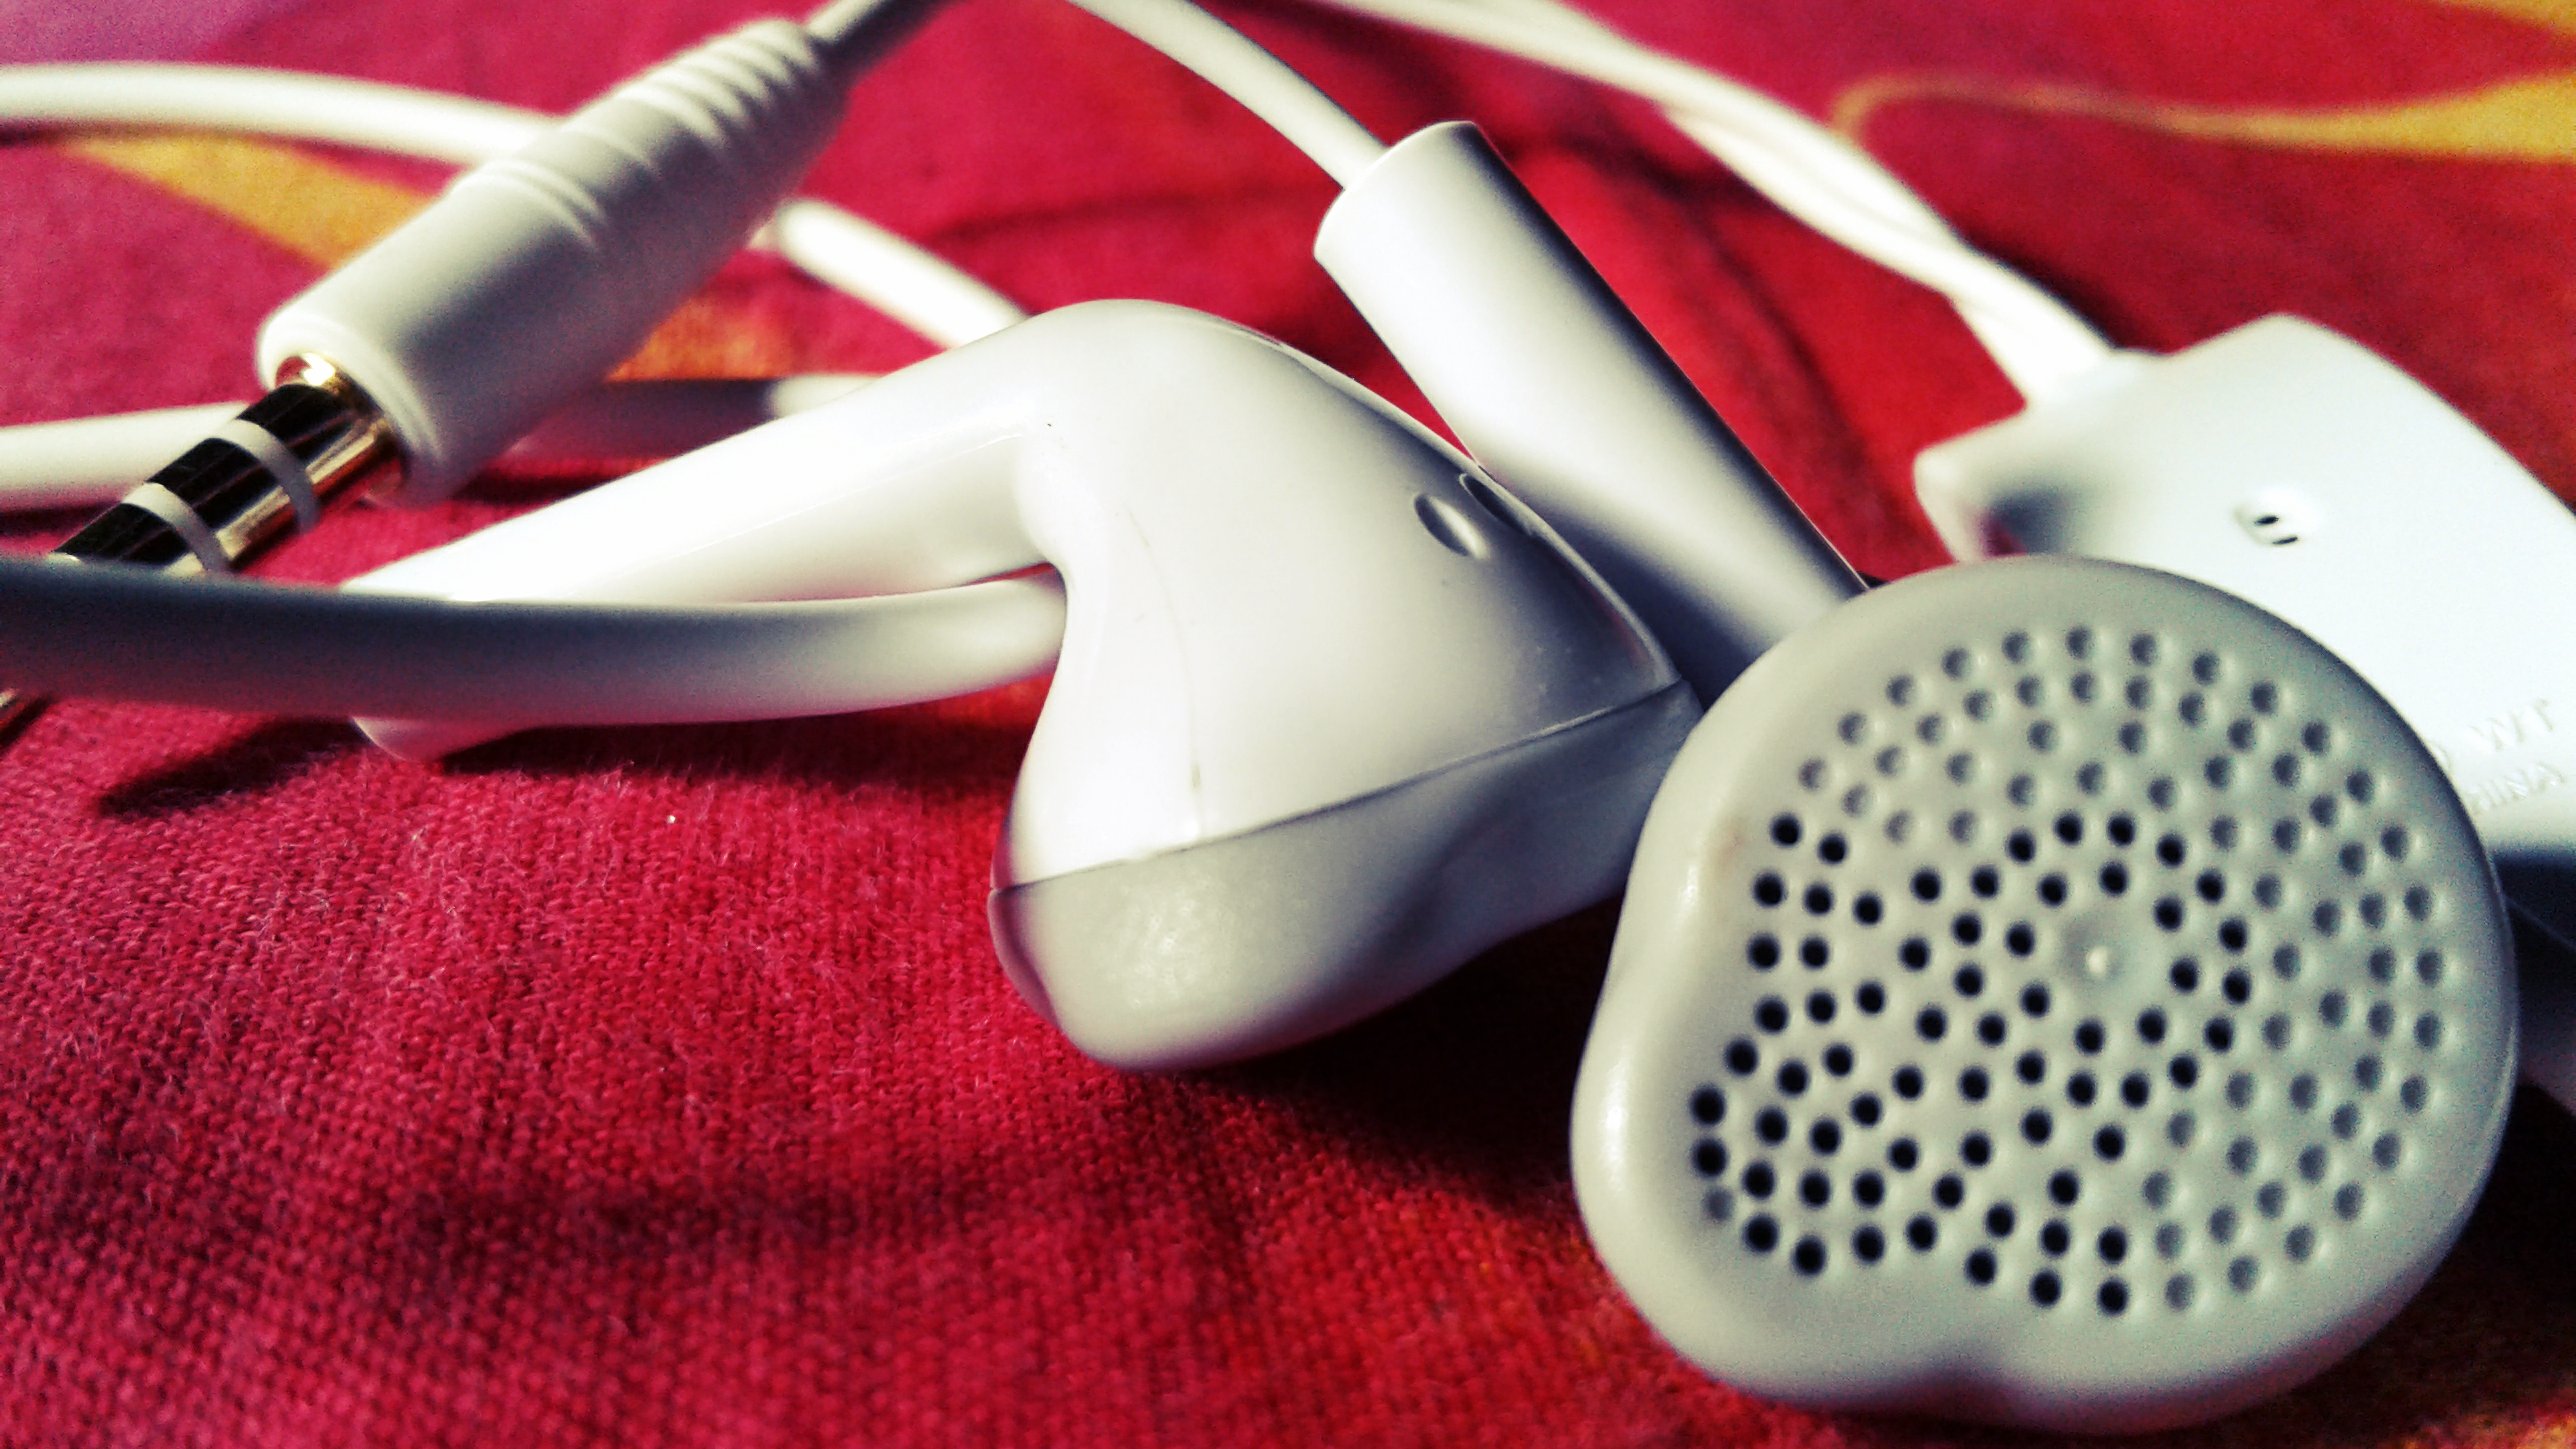
headphones, audio equipment, audio, technology, shoe, magenta